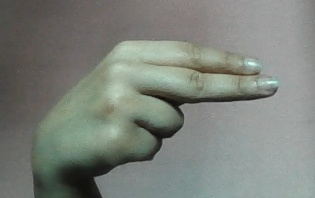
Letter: ain